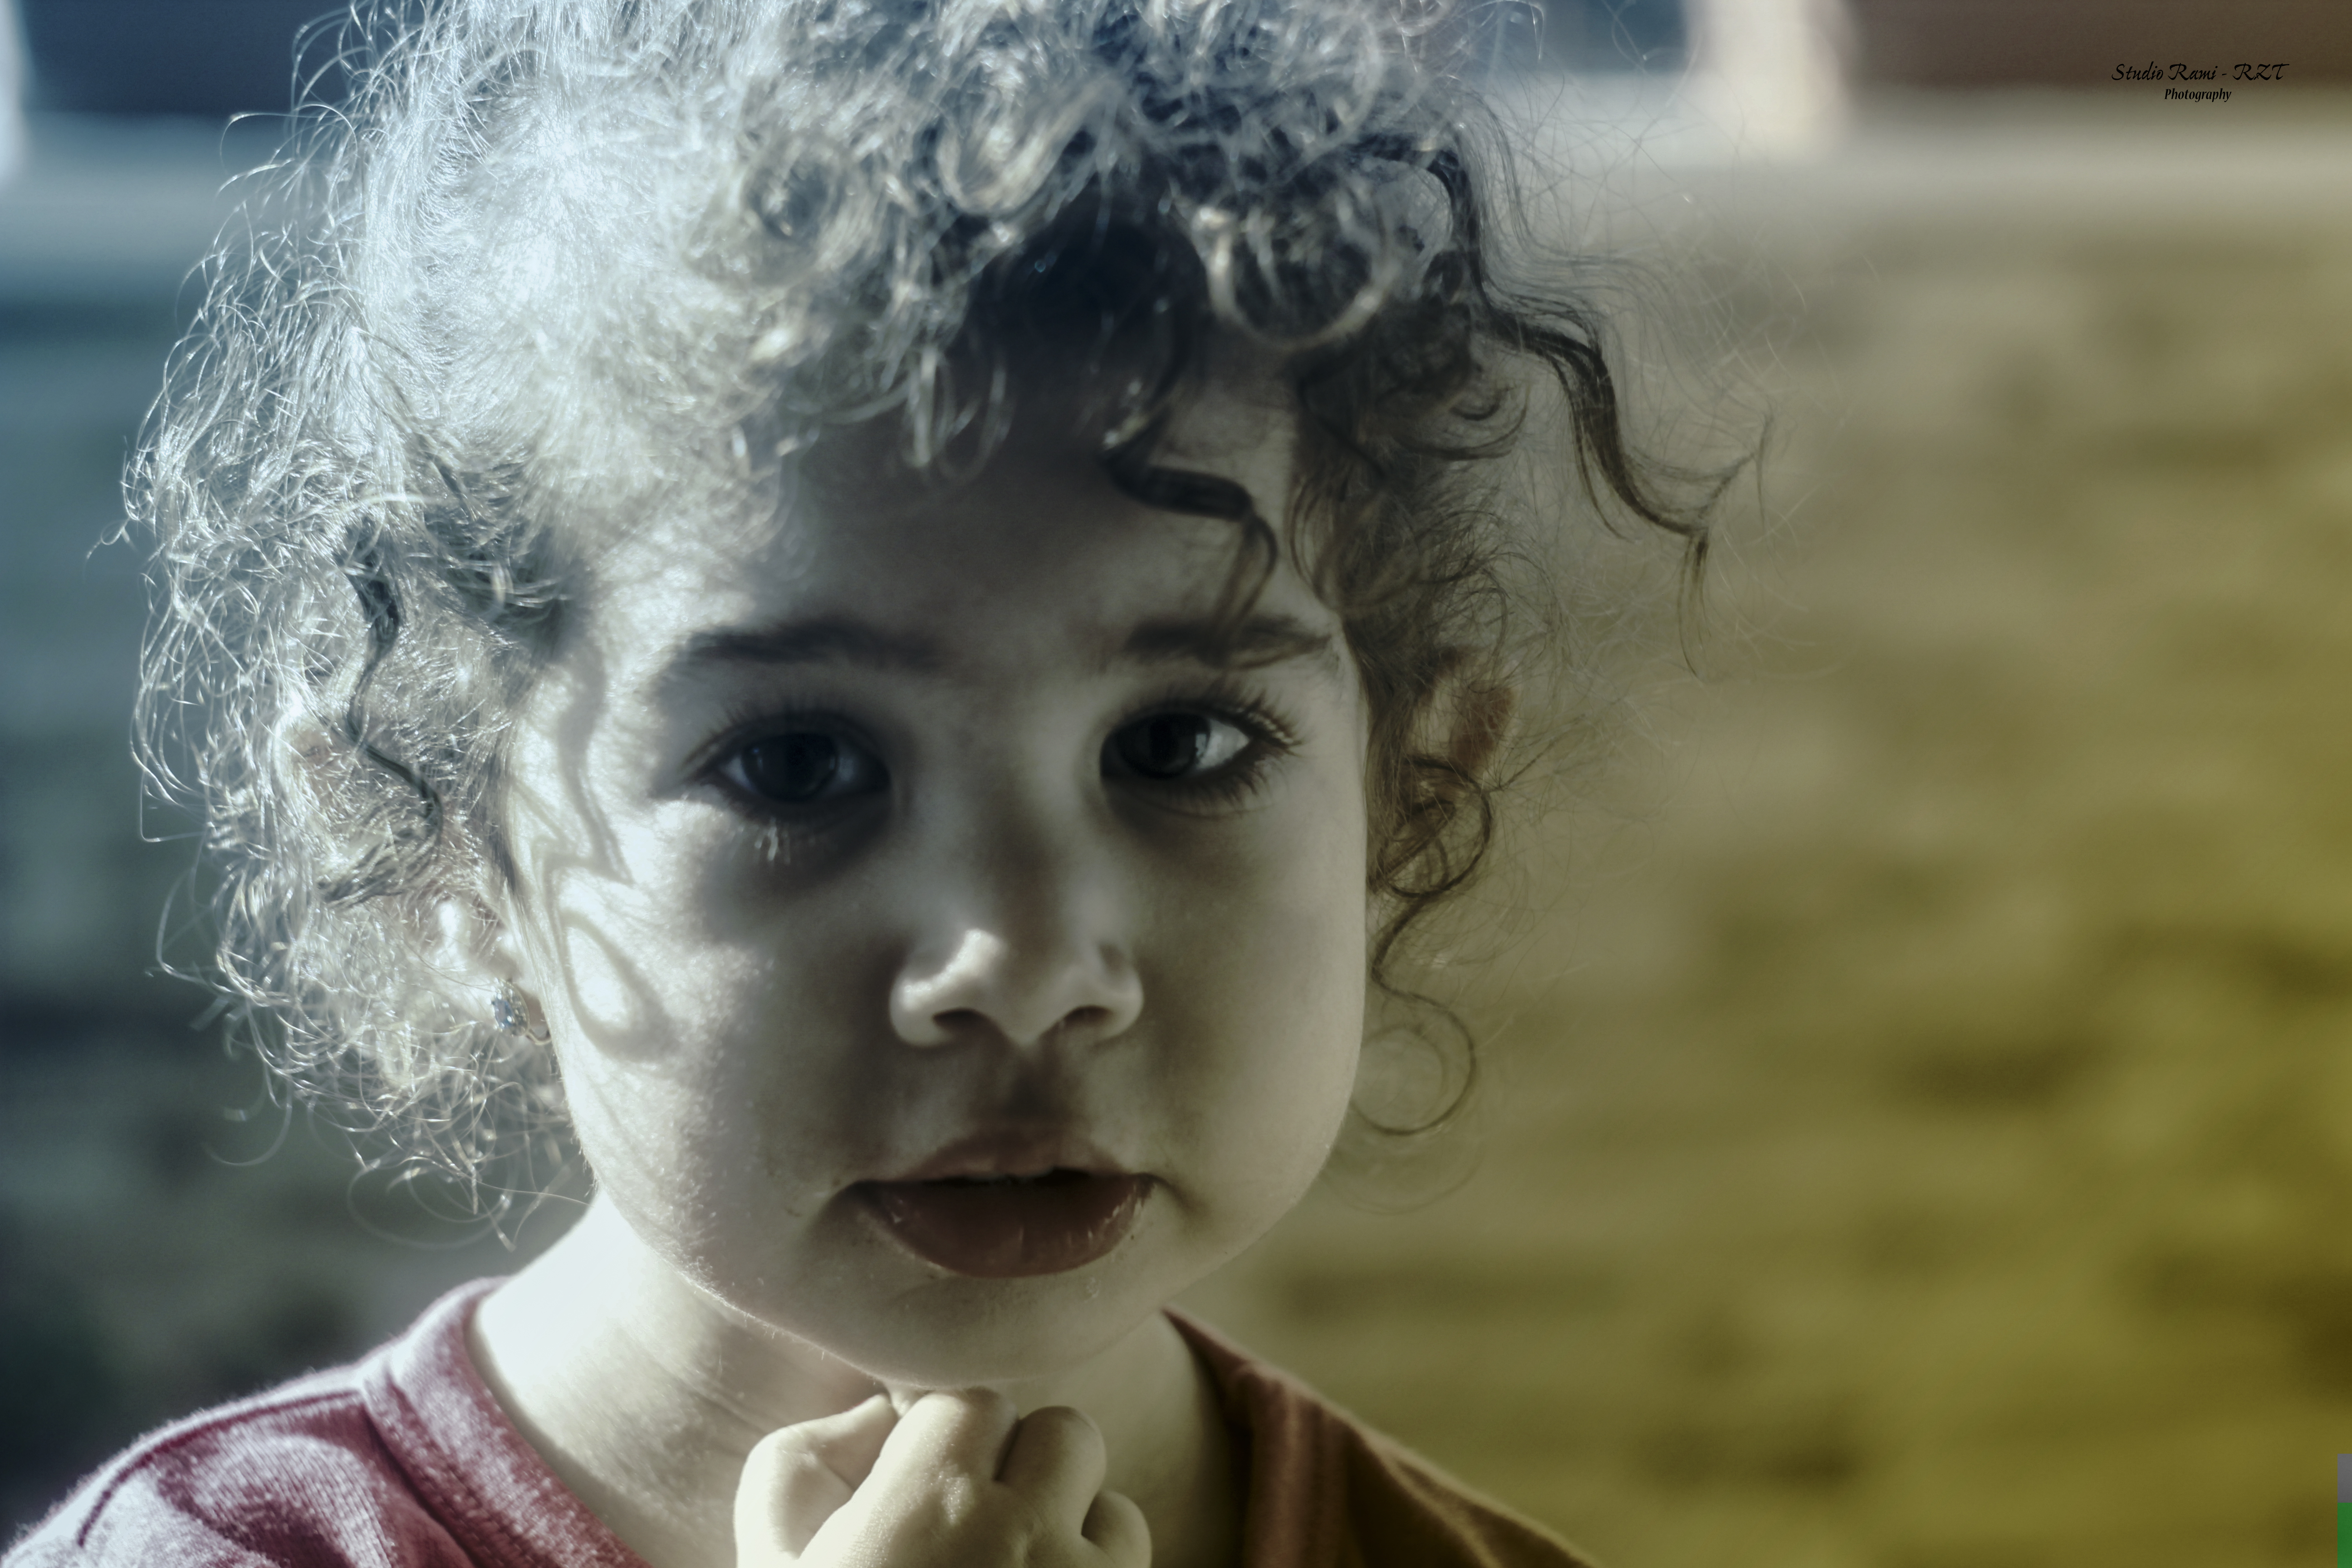
collation, people, face, child, photograph, facial expression, nose, head, eye, chin, cheek, lip, human, smile, close up, mouth, photography, black and white, happy, adaptation, portrait, toddler, portrait photography